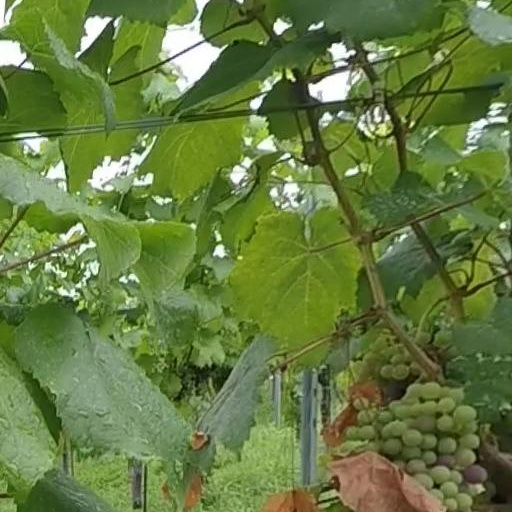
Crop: grape